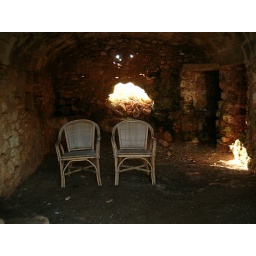
Two wicker chairs in an old stone farmhouse in the lovely town of Porto Colom, Mallorca.